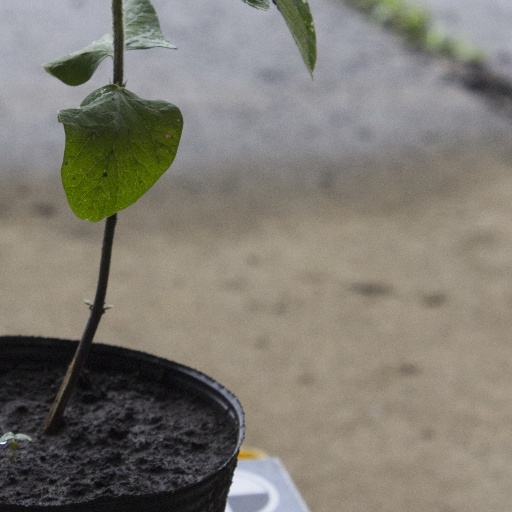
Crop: soybean